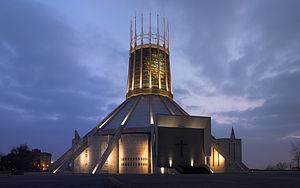
La Cathédrale métropolitaine du Christ-Roi de Liverpool. Photo prise au crépuscule.
La cathédrale métropolitaine du Christ-Roi est la cathédrale catholique de Liverpool.